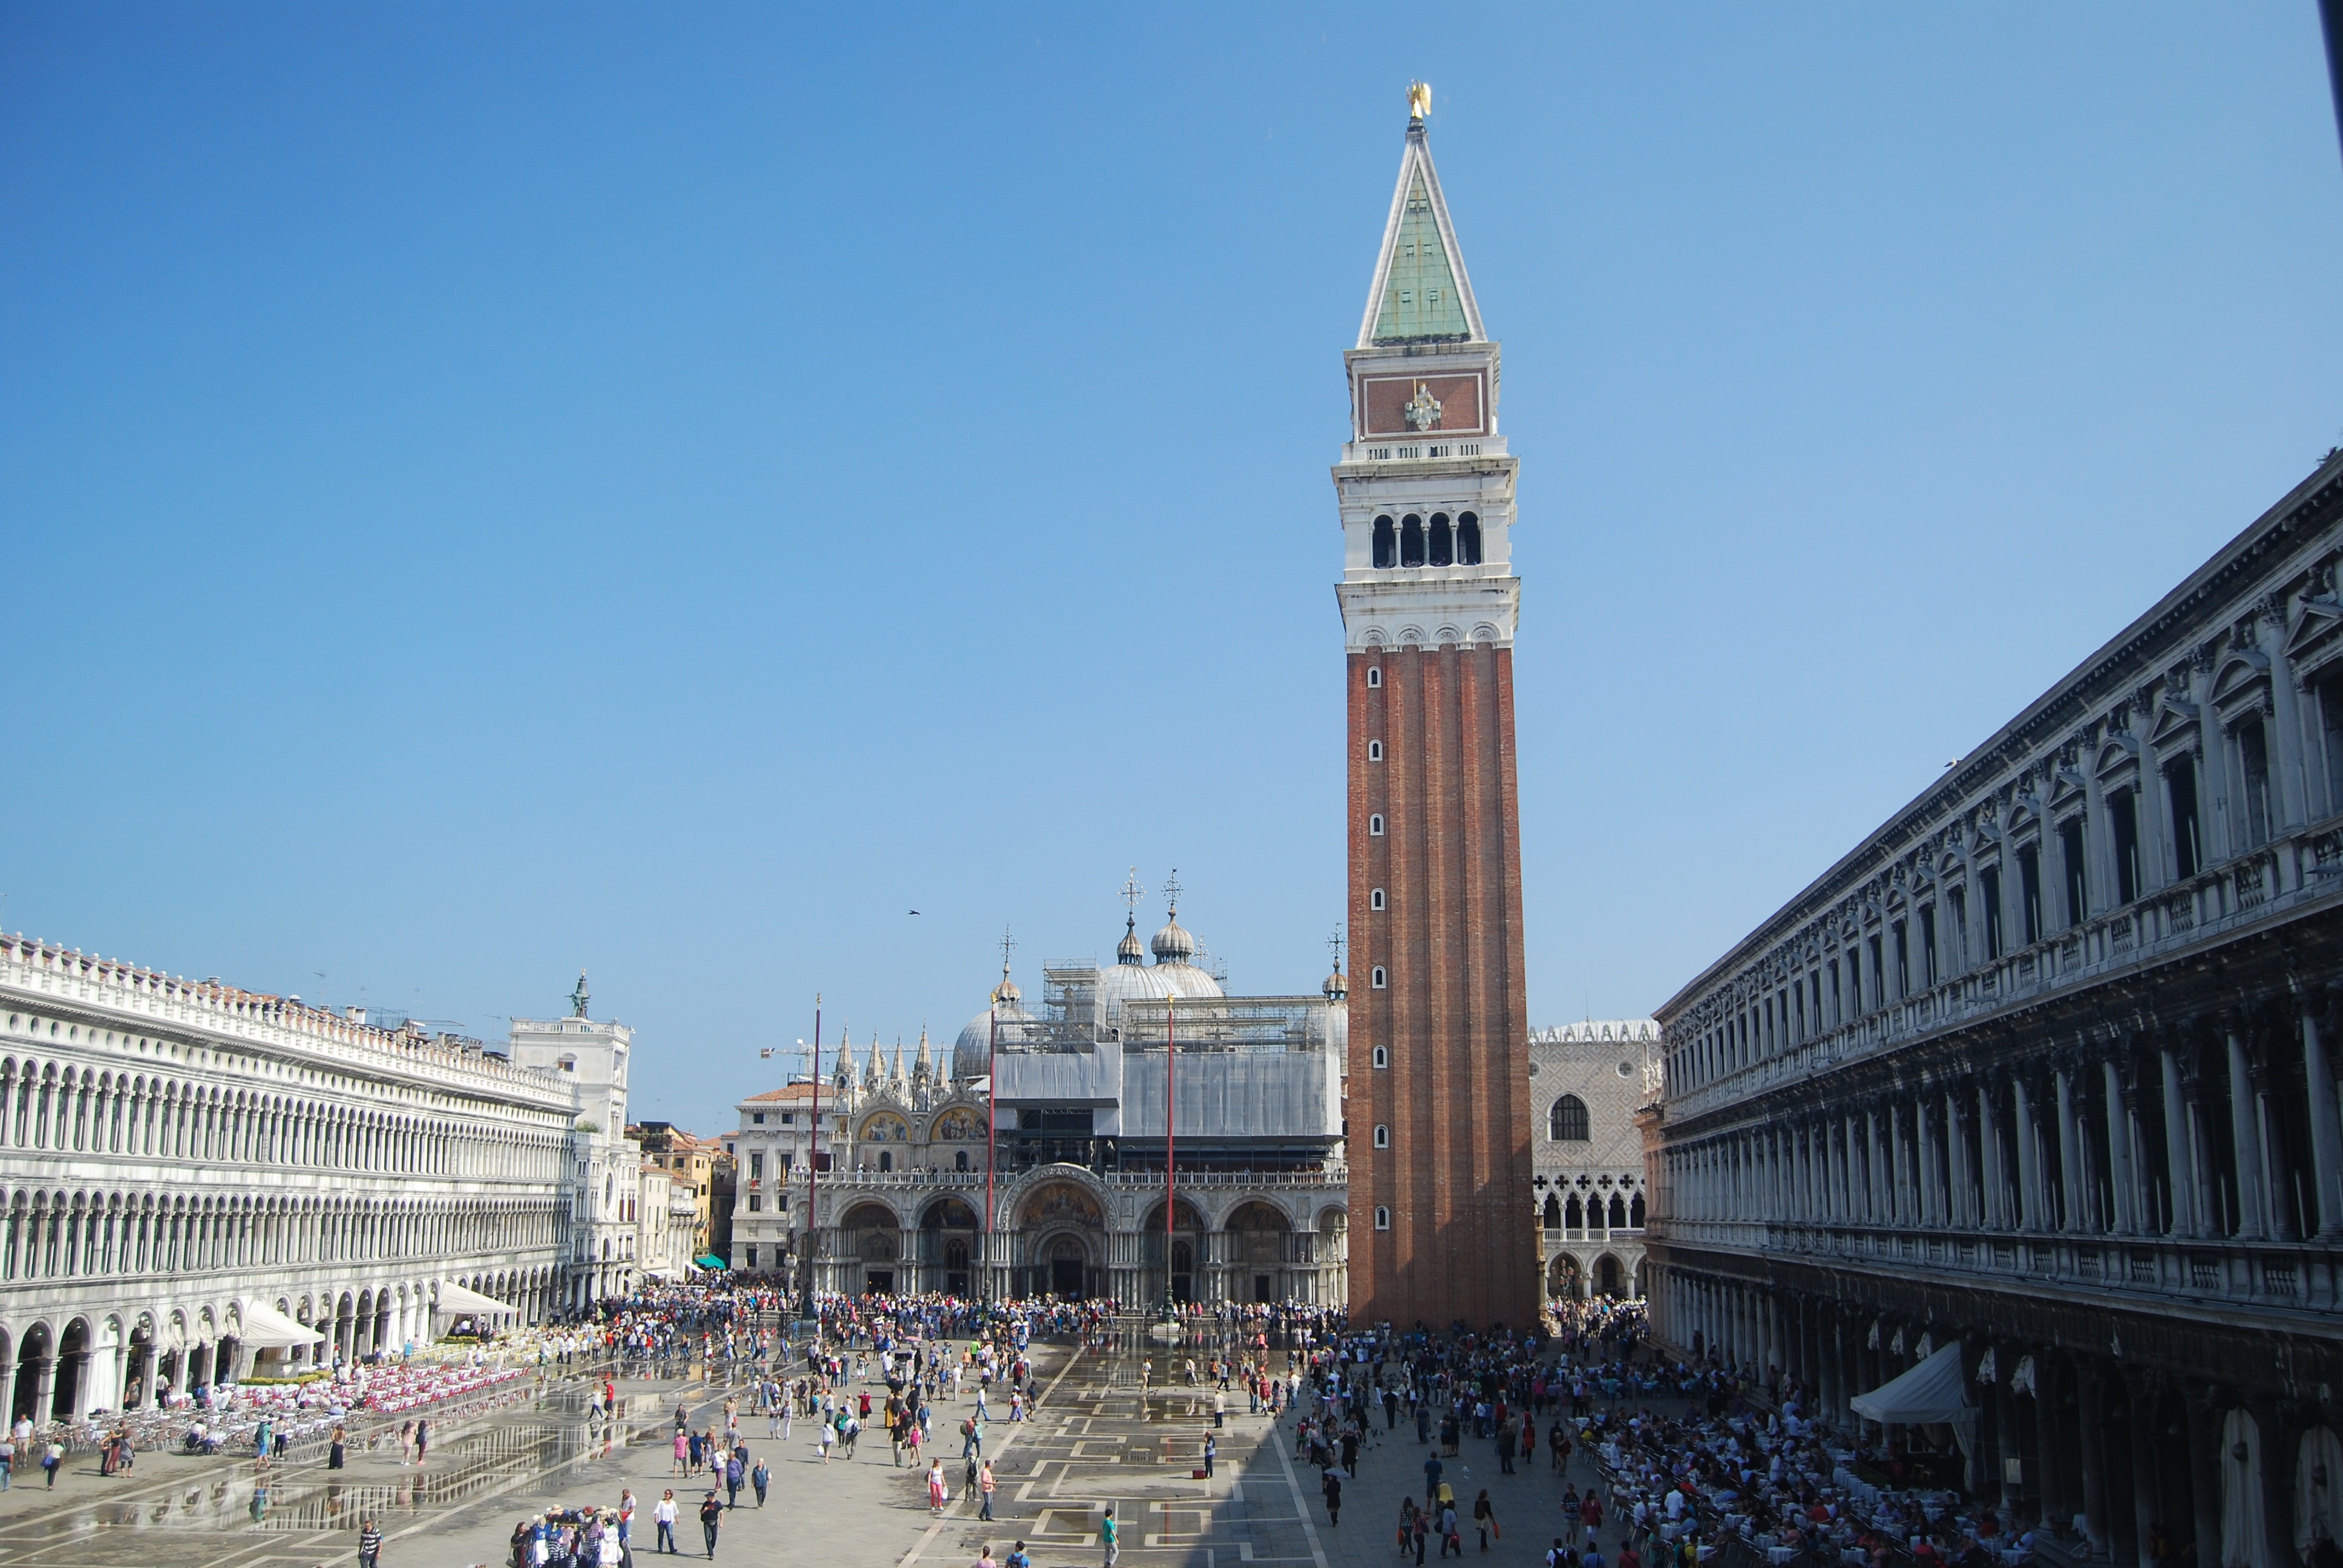
city, skyscraper, cityscape, downtown, tower, plaza, landmark, italy, venice, tourism, place of worship, town square, campanile, metropolis, saint mark's square, human settlement